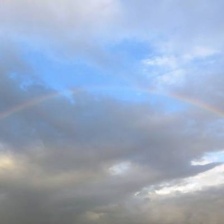
Cloud type: Altostratus